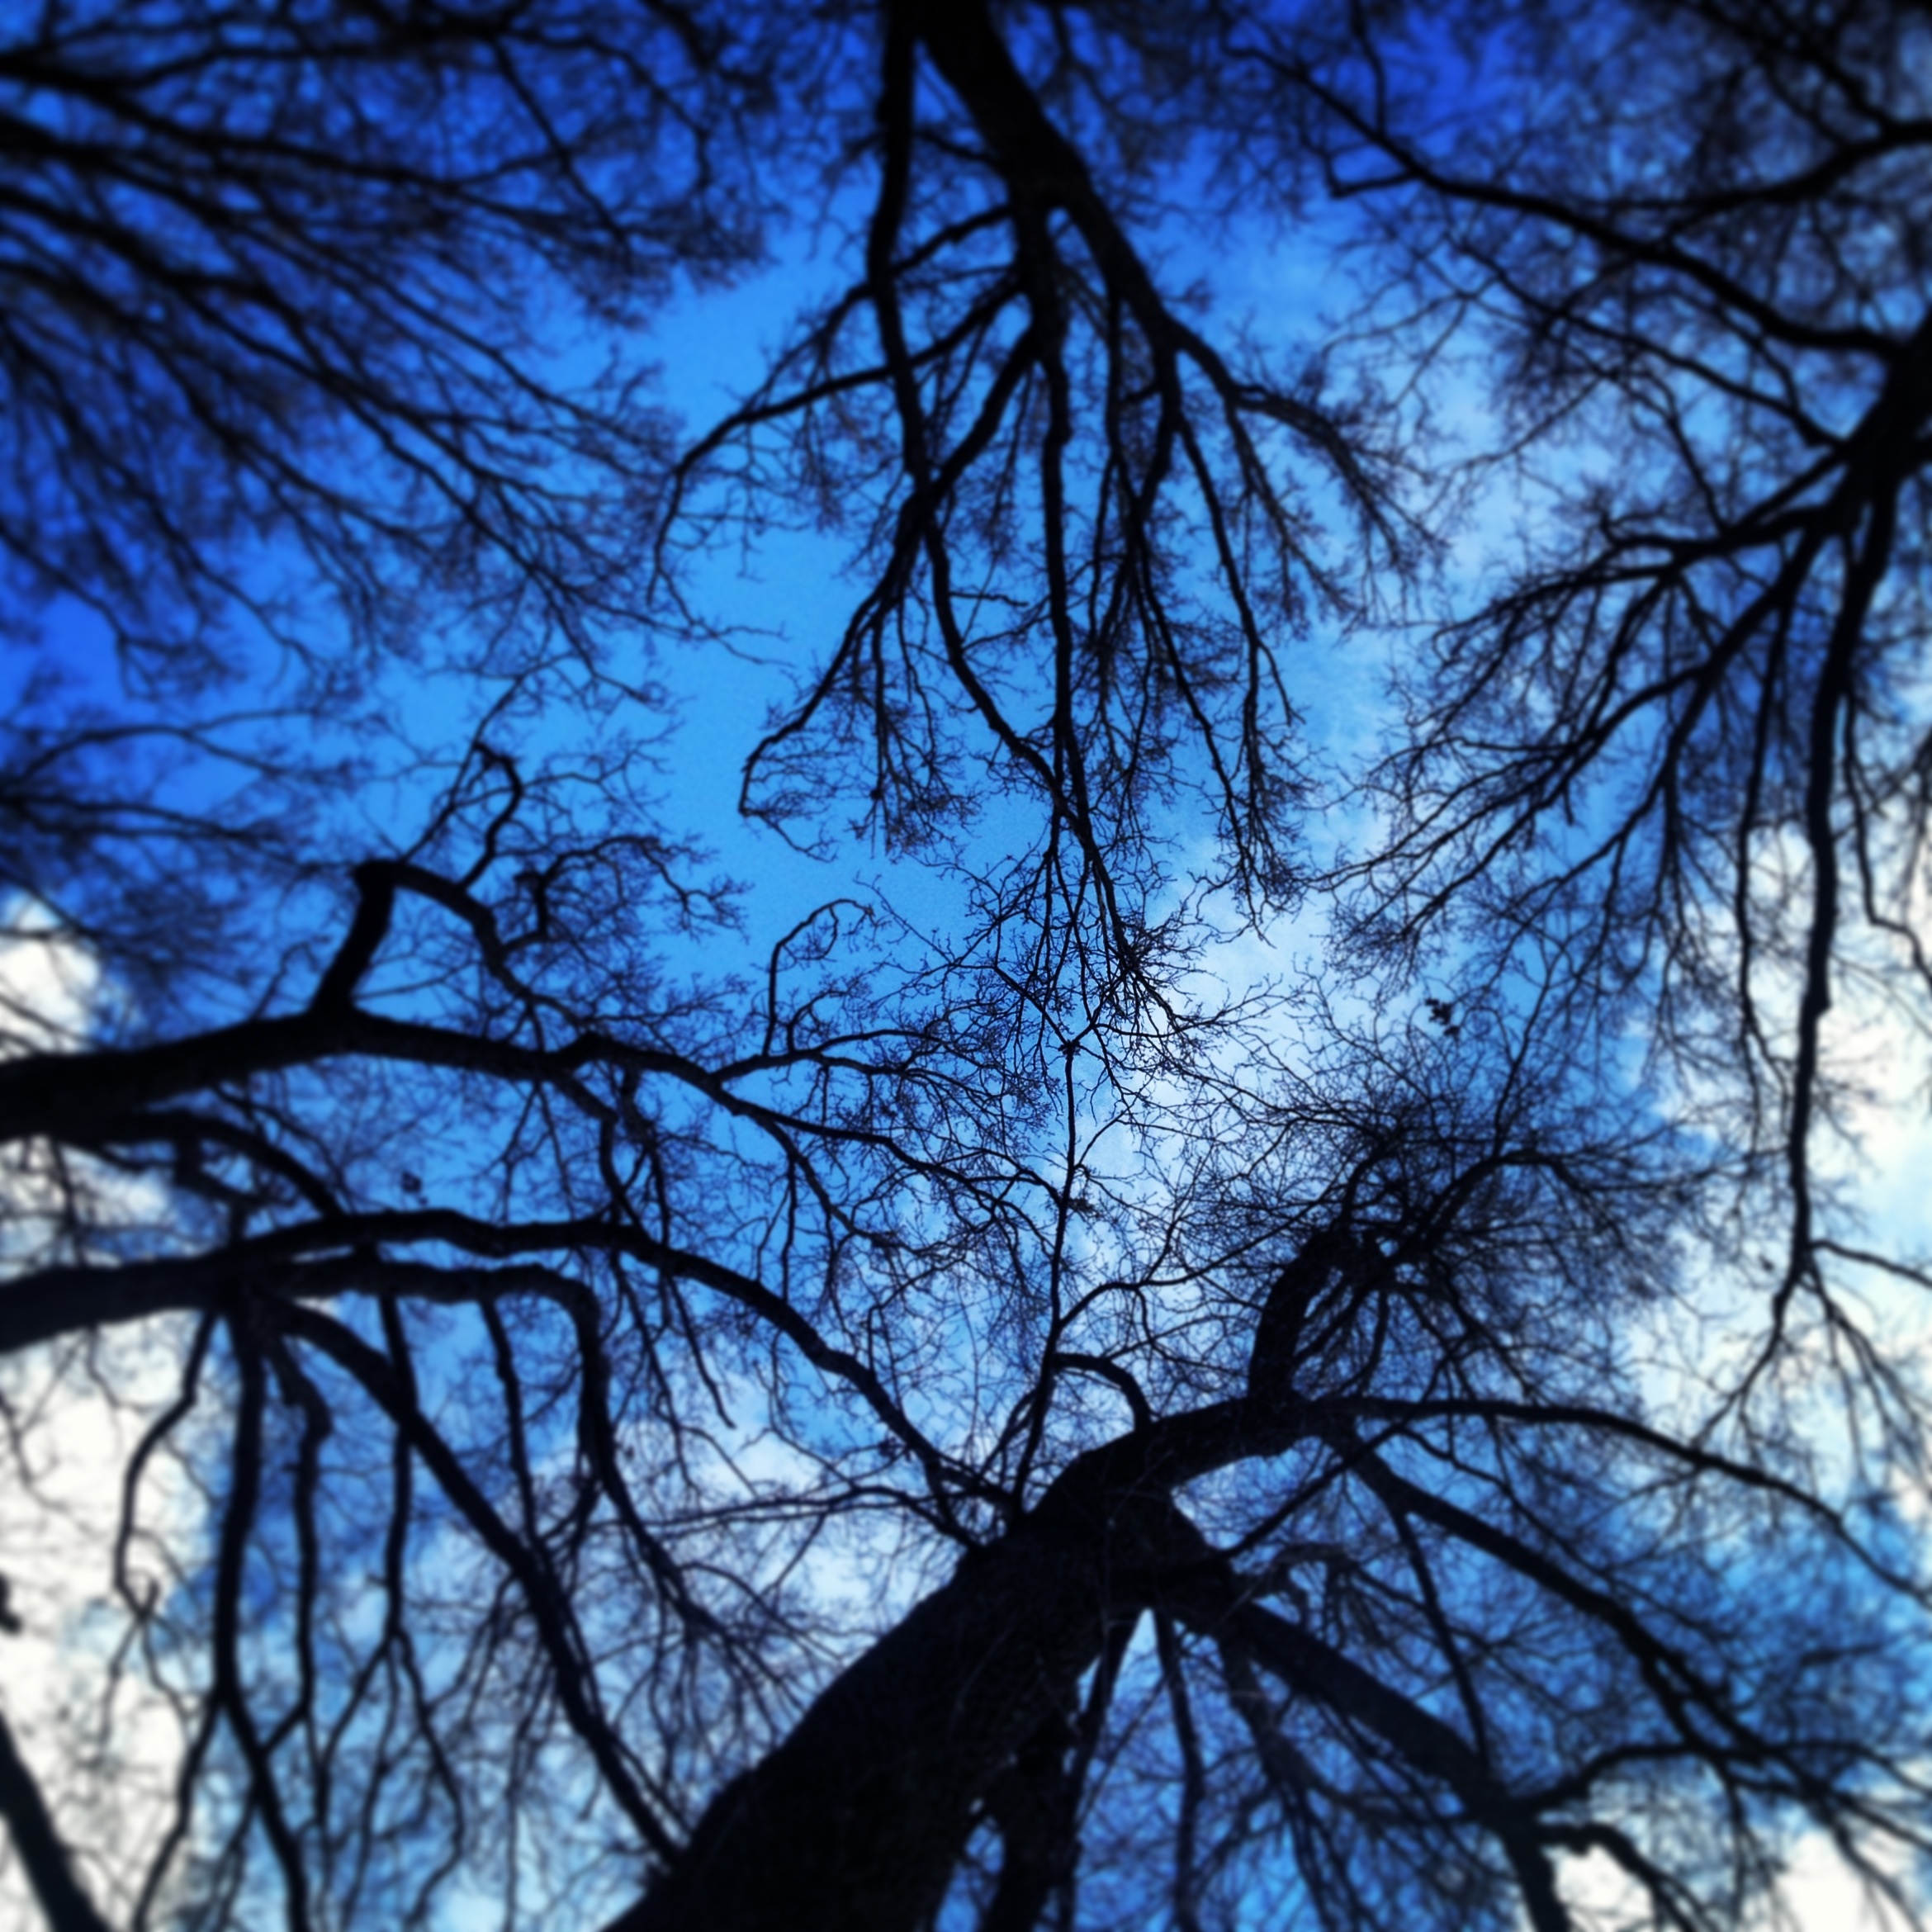
tree, forest, branch, winter, plant, sky, sunlight, leaf, parking, autumn, season, blue sky, trees, branches, treetops, the crown of the tree, woody plant, land plant